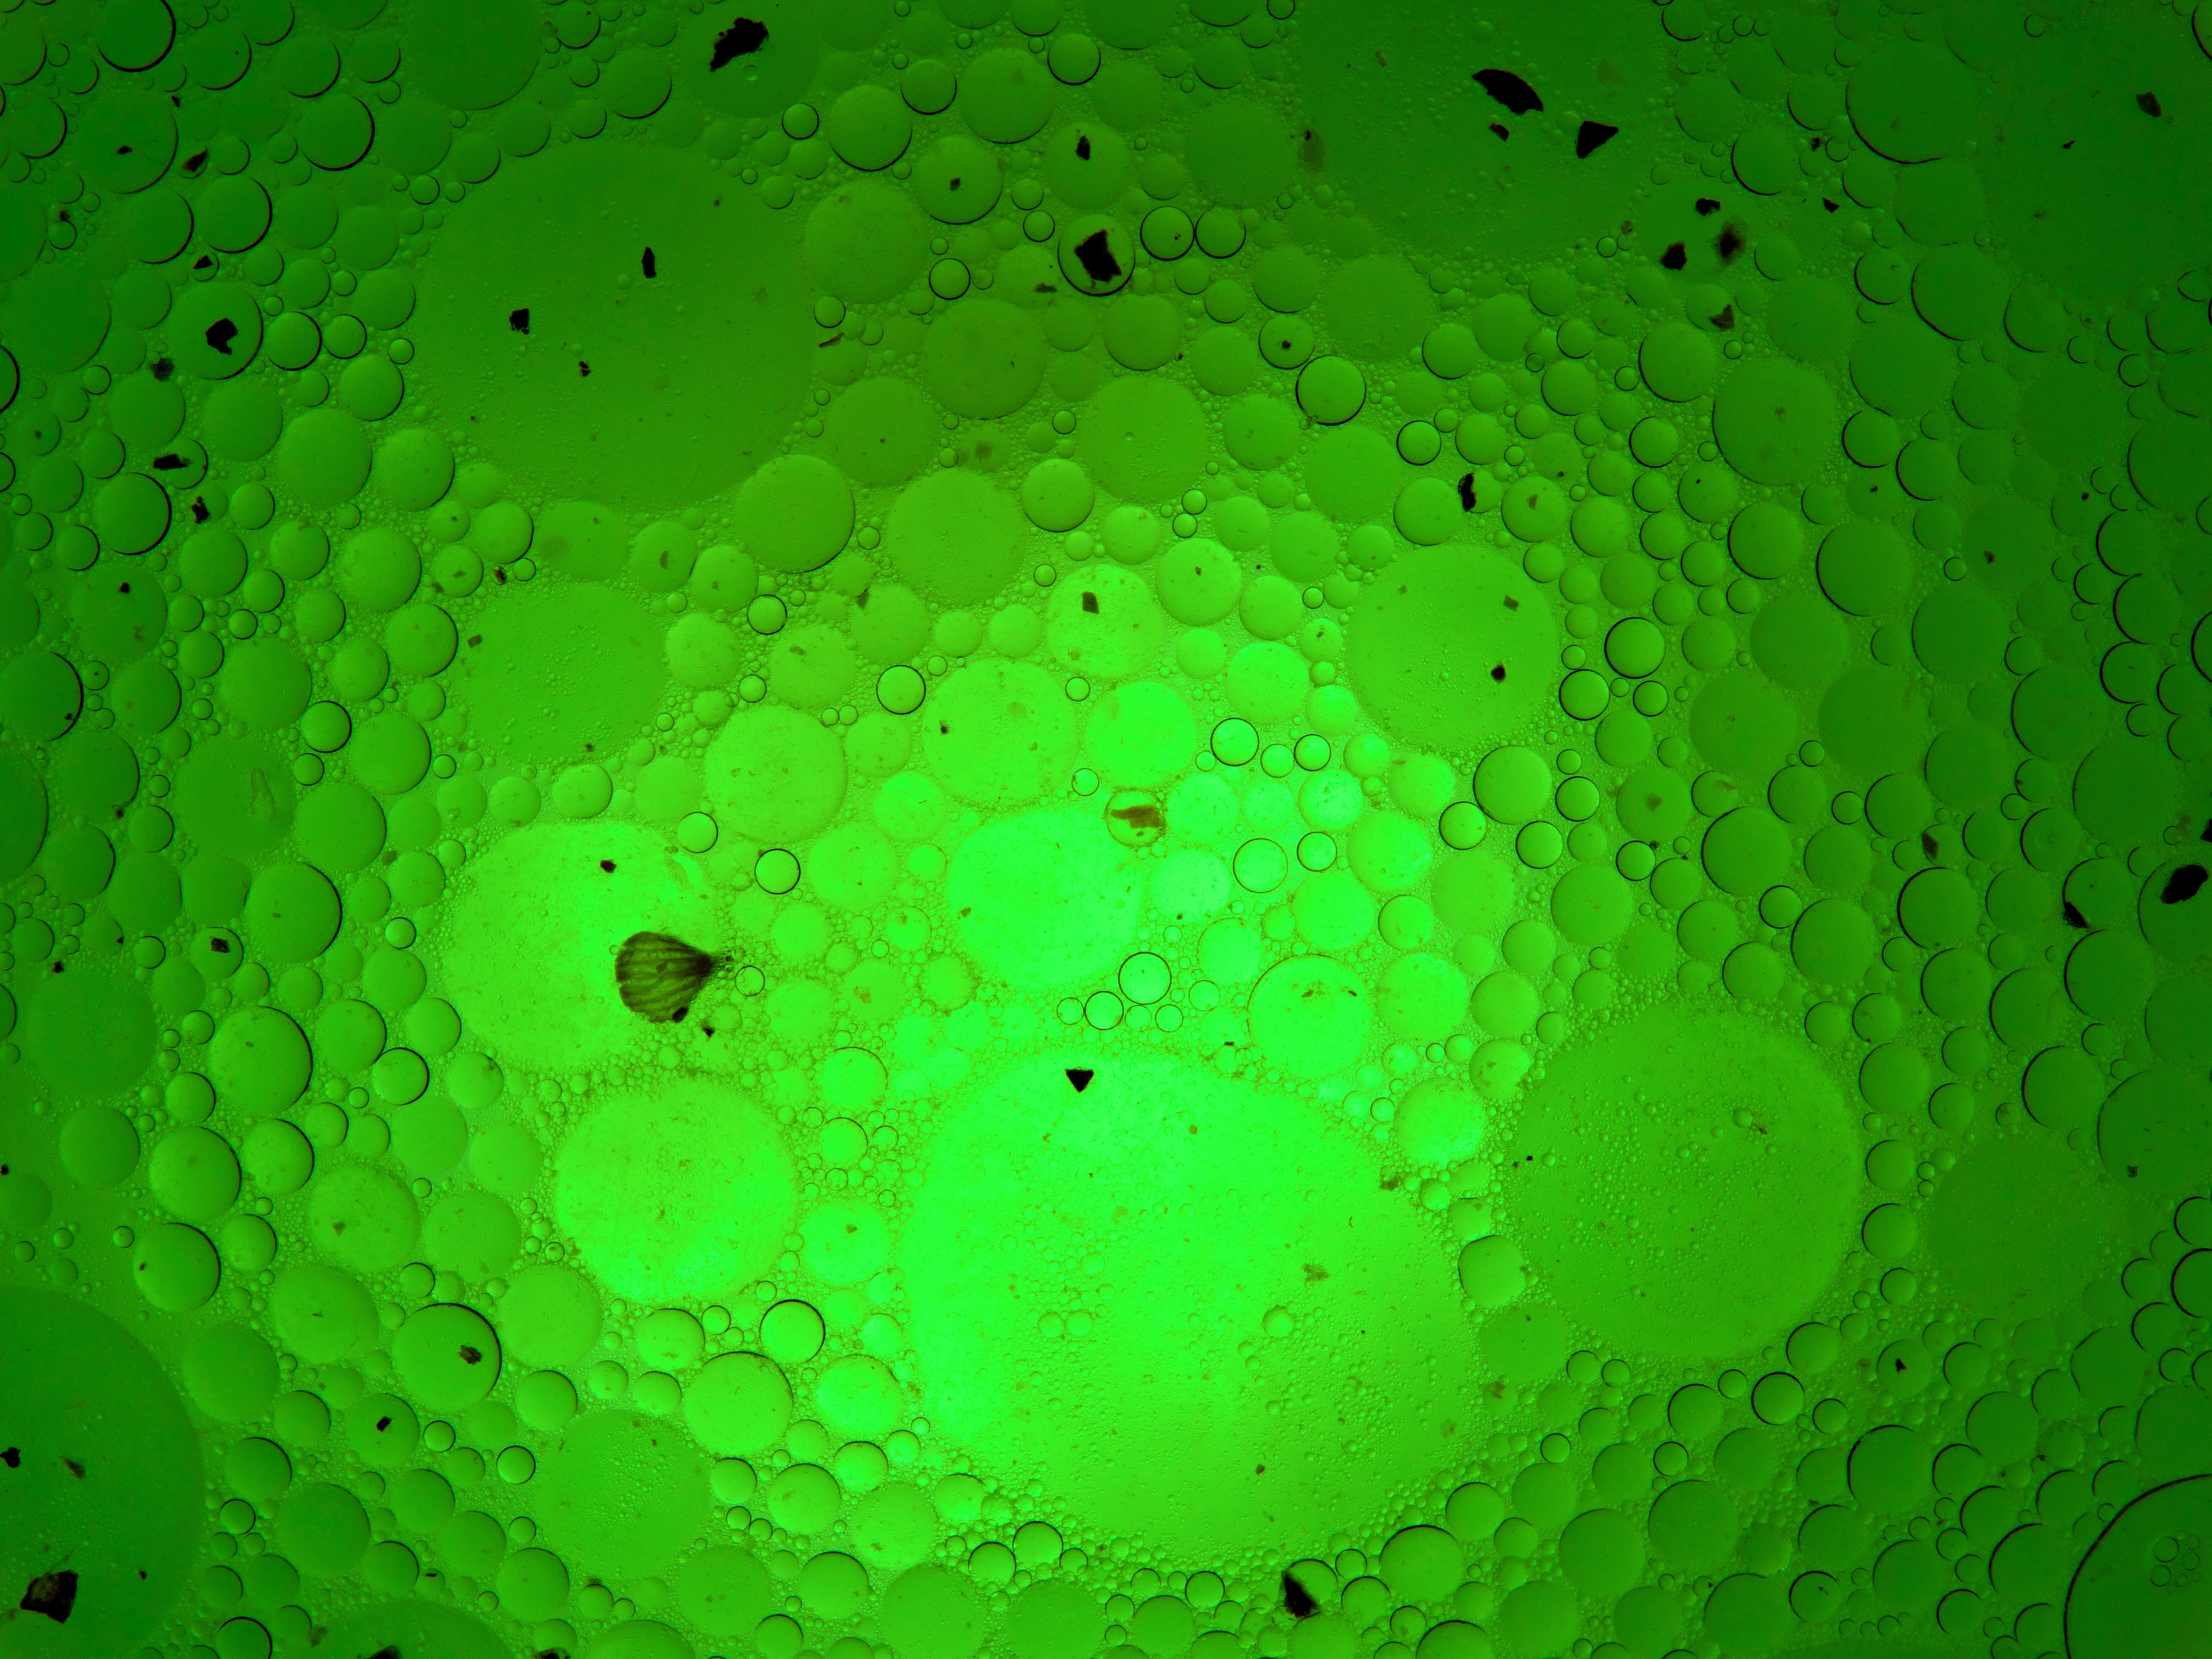
drop, structure, sunlight, texture, wave, atmosphere, pattern, line, green, circle, light green, macro photography, atmosphere of earth, computer wallpaper, oil eyes, fat eyes